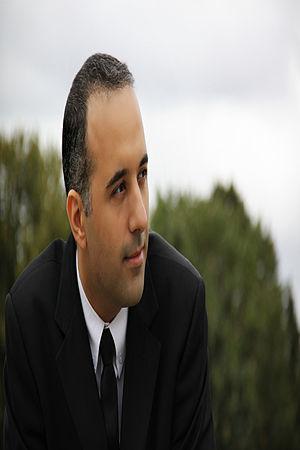
Farid Dms Debah
Farid Dms Debah, né le 19 juillet 1976 à Paris, est un réalisateur, scénariste, et producteur de cinéma de nationalités algérienne et française. Il est aussi connu comme photographe, militant associatif et homme politique.